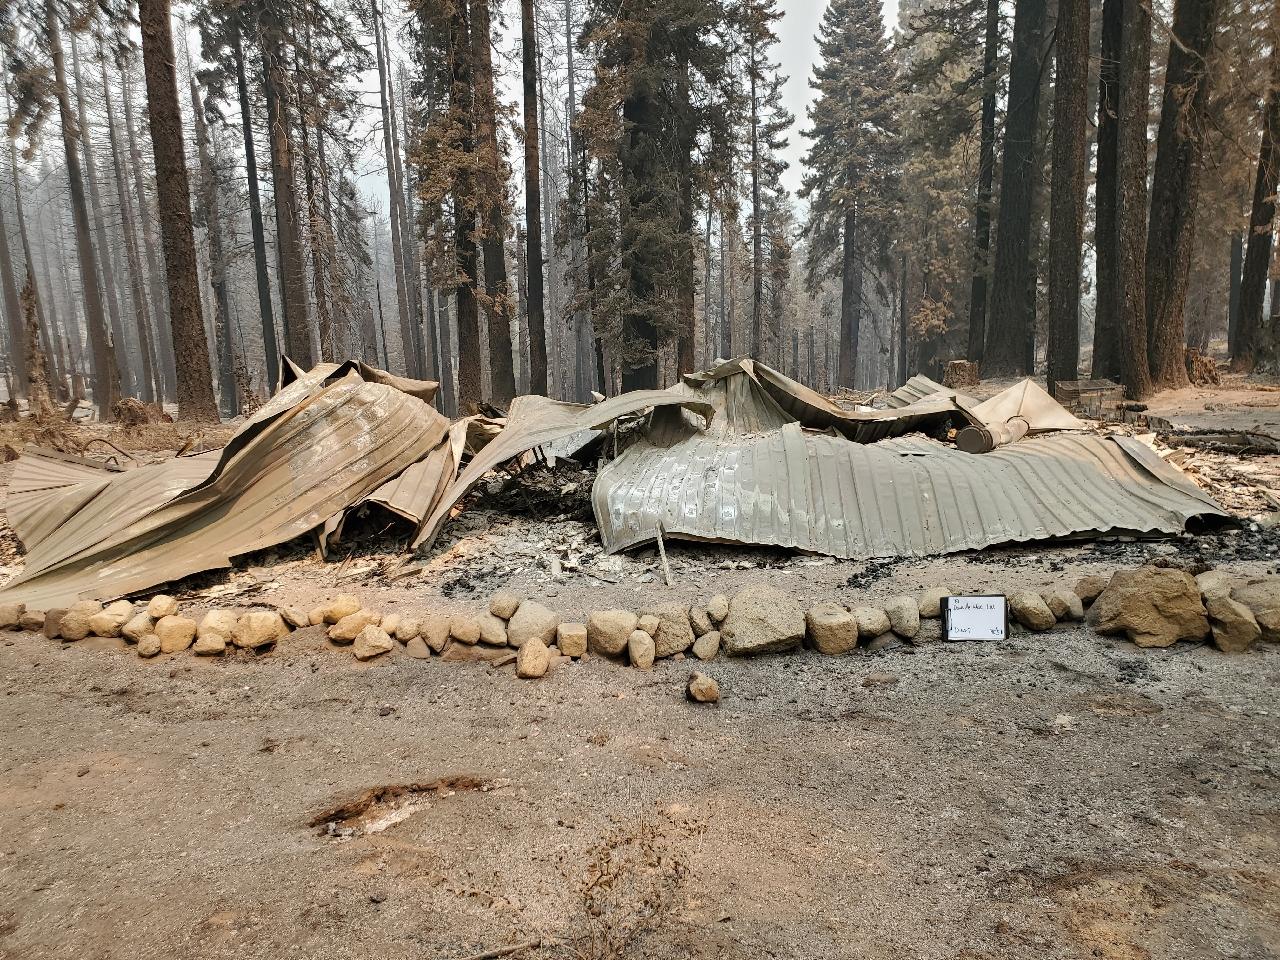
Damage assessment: destroyed